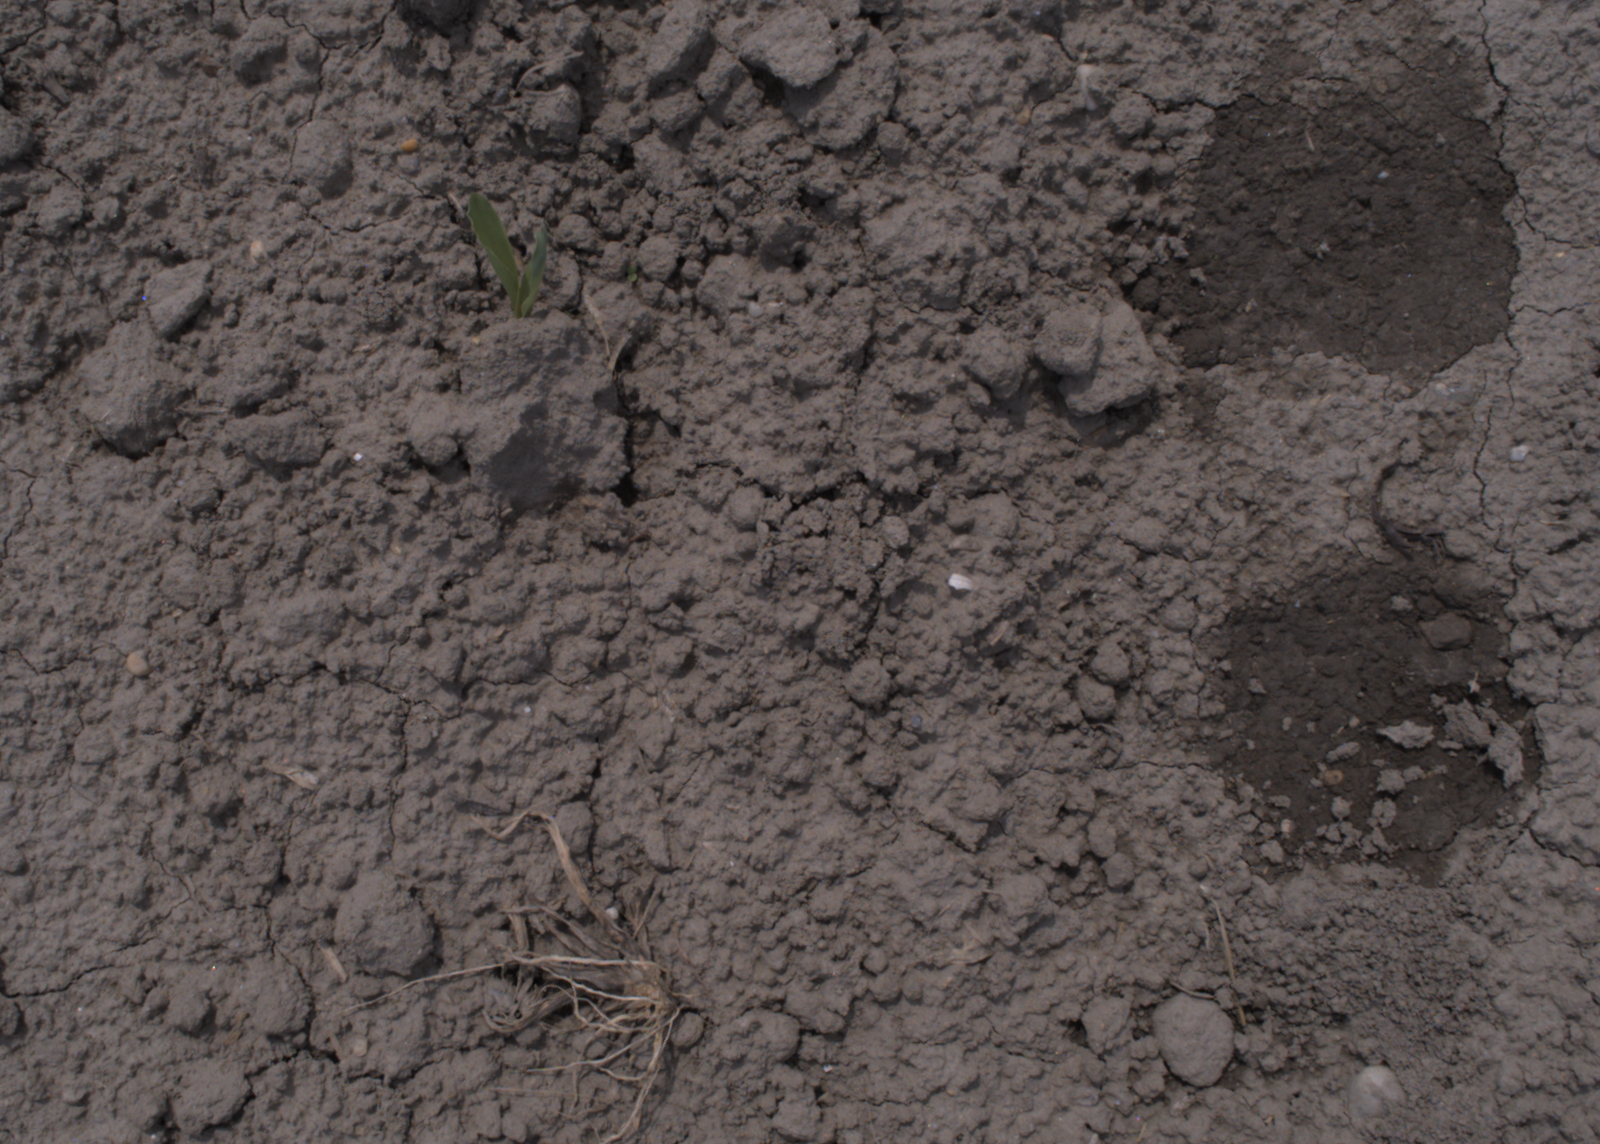
Capture date: 06.08.2020 13:06:06
Weather: sunny
Wind: medium
Seeding date: 21.07.2020
Plant canopy height (mm): 890